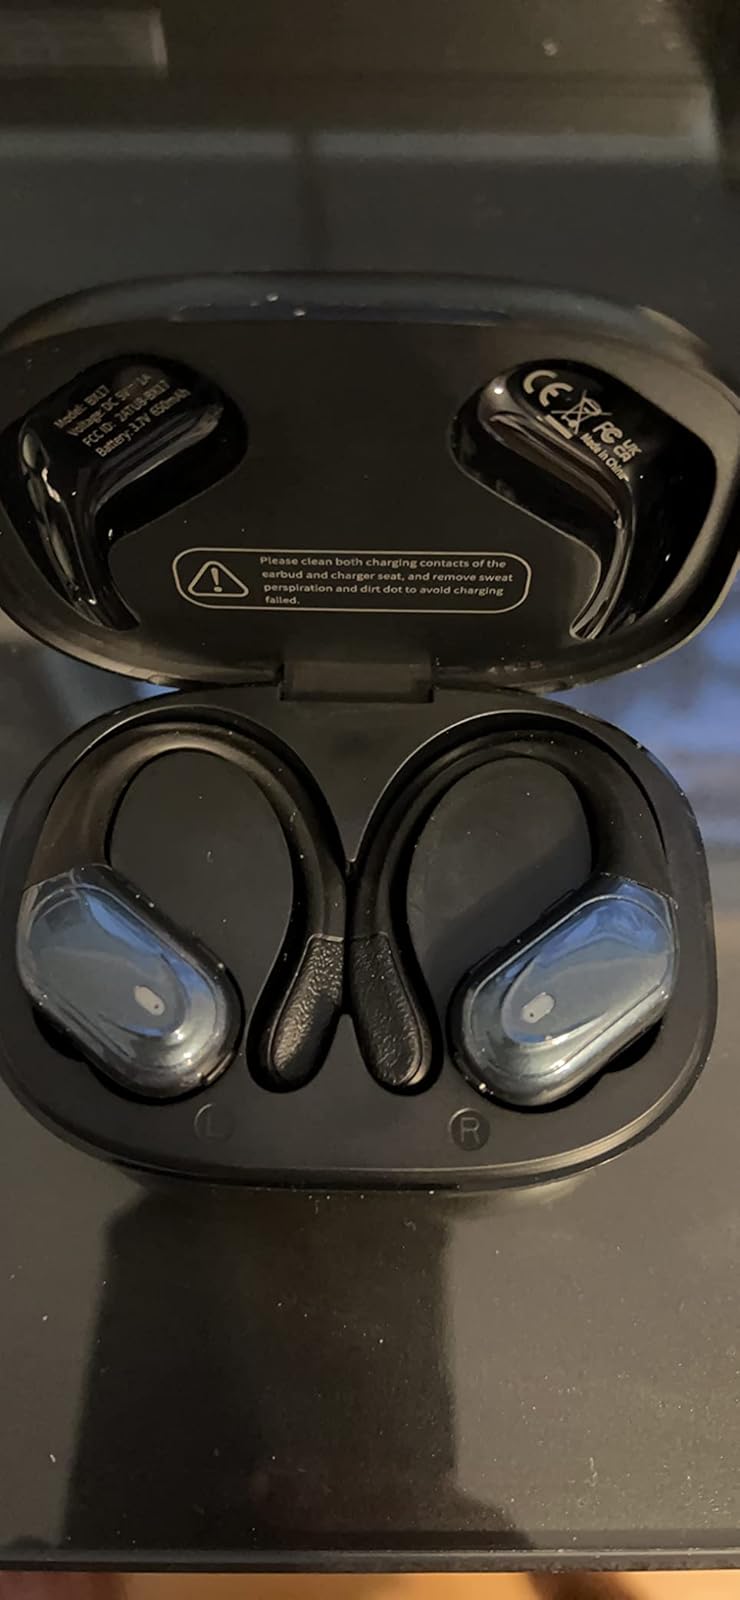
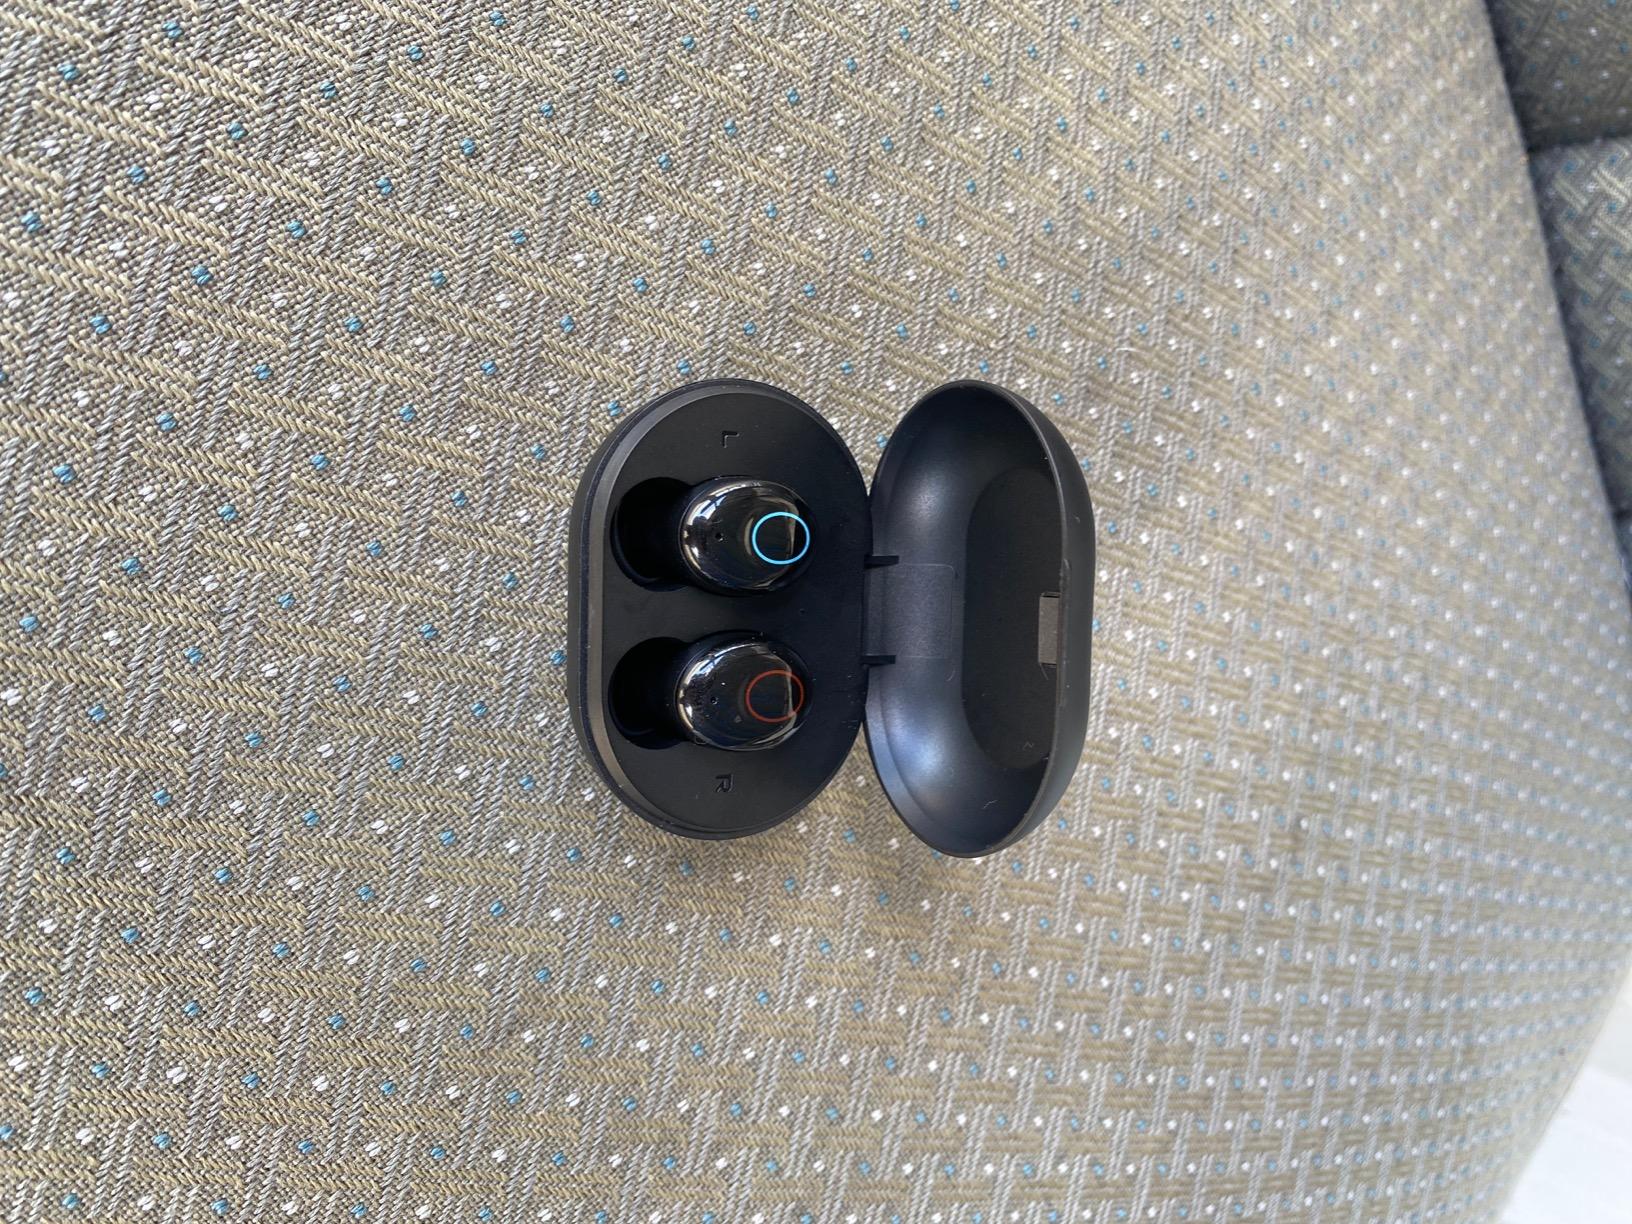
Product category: earbuds
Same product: no